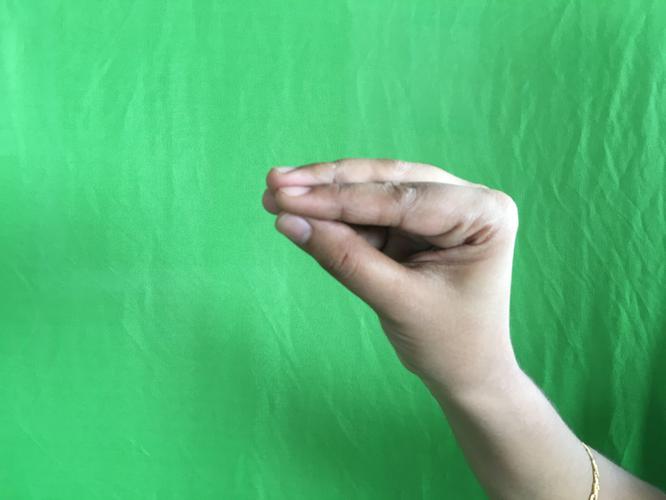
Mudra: Mukulam
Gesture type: single_hand